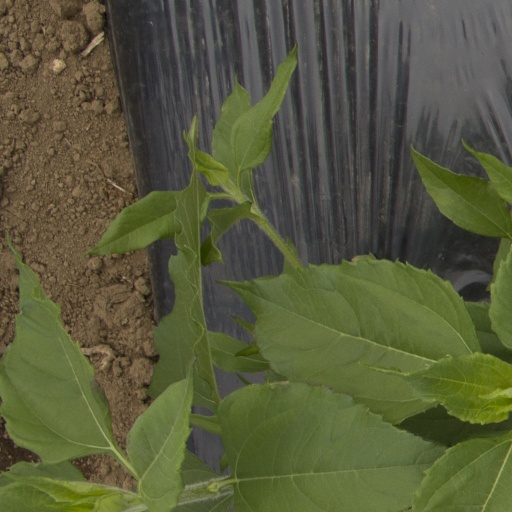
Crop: Jerusalem artichoke